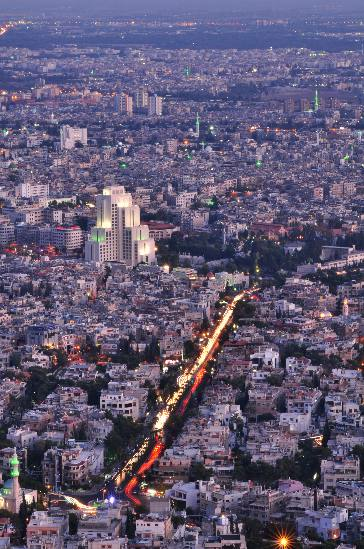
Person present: No